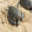
Label: turtle